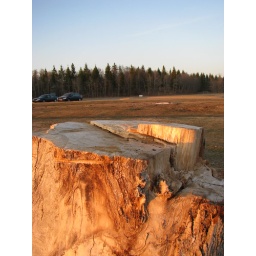
All that is left of the large tree near the beach at Astotin Lake.